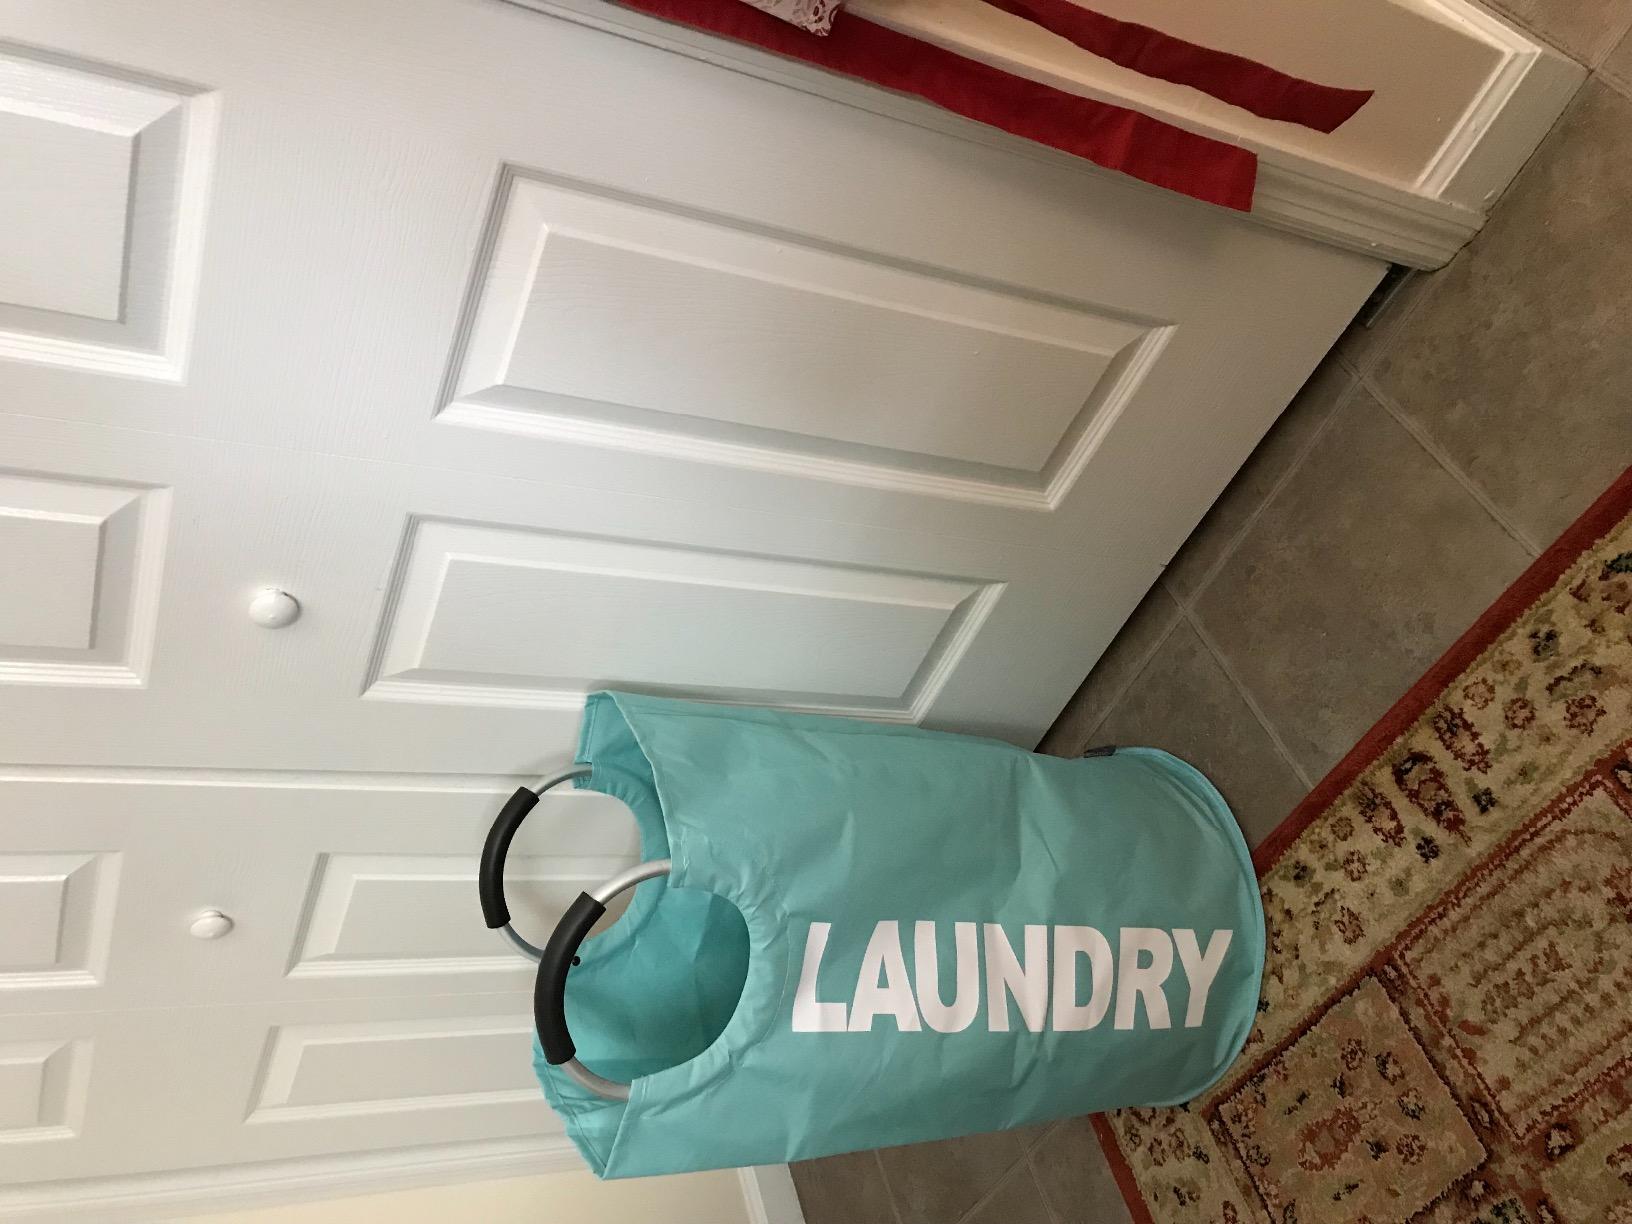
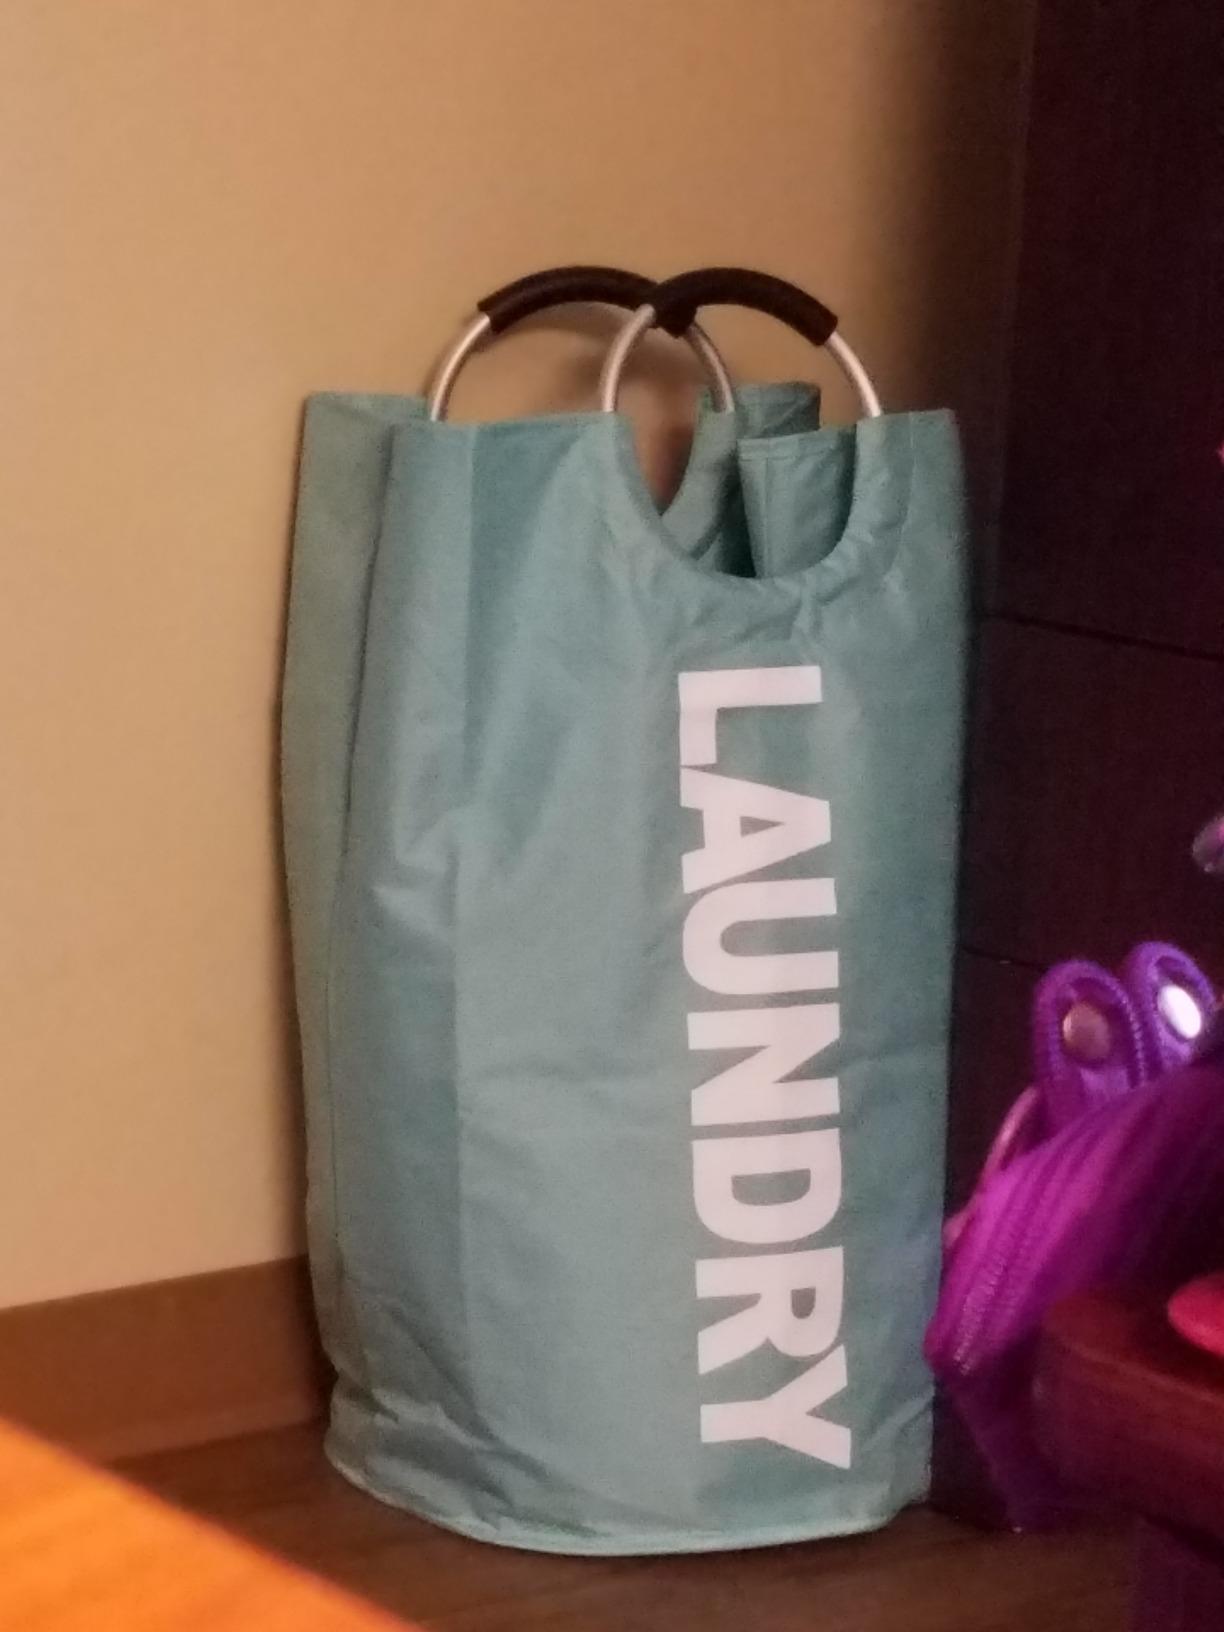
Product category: items_hamper
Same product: yes